Monroe Hotel

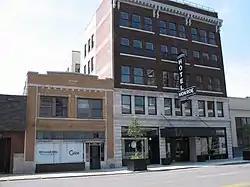
The Monroe Hotel to the right with the office at 1908 Main to the left

The Monroe Hotel was a hotel in Kansas City, Missouri. It was built in the early 1920s and soon afterward bought by Tom Pendergast, a local political boss, who arranged for connecting access between his office and the hotel. The hotel closed in 1971, and the building was later converted to condominium use.